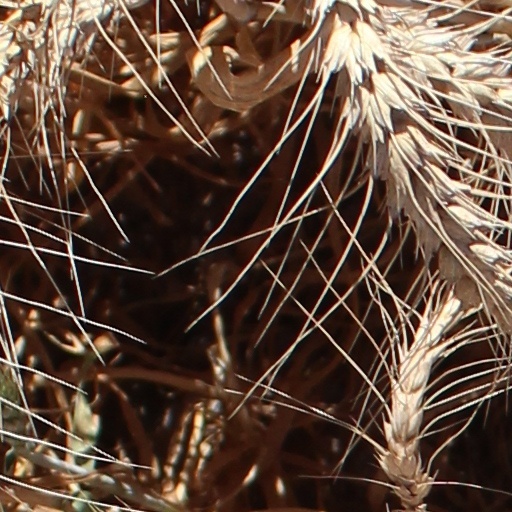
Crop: wheat